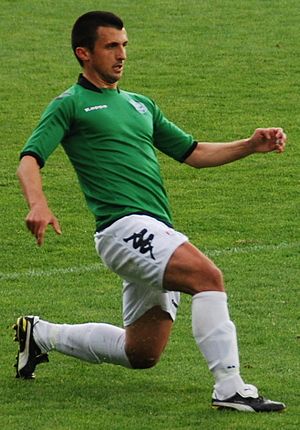
Eldin Karisik
Fodboldspilleren Eldin Karisik fra Viborg FF. Her i 1. divisionskampen mod Kolding FC på Viborg Stadion.
Eldin Karisik er en svensk-bosnisk fodboldspiller, der spiller i den svenske klub Kristianstads FF.